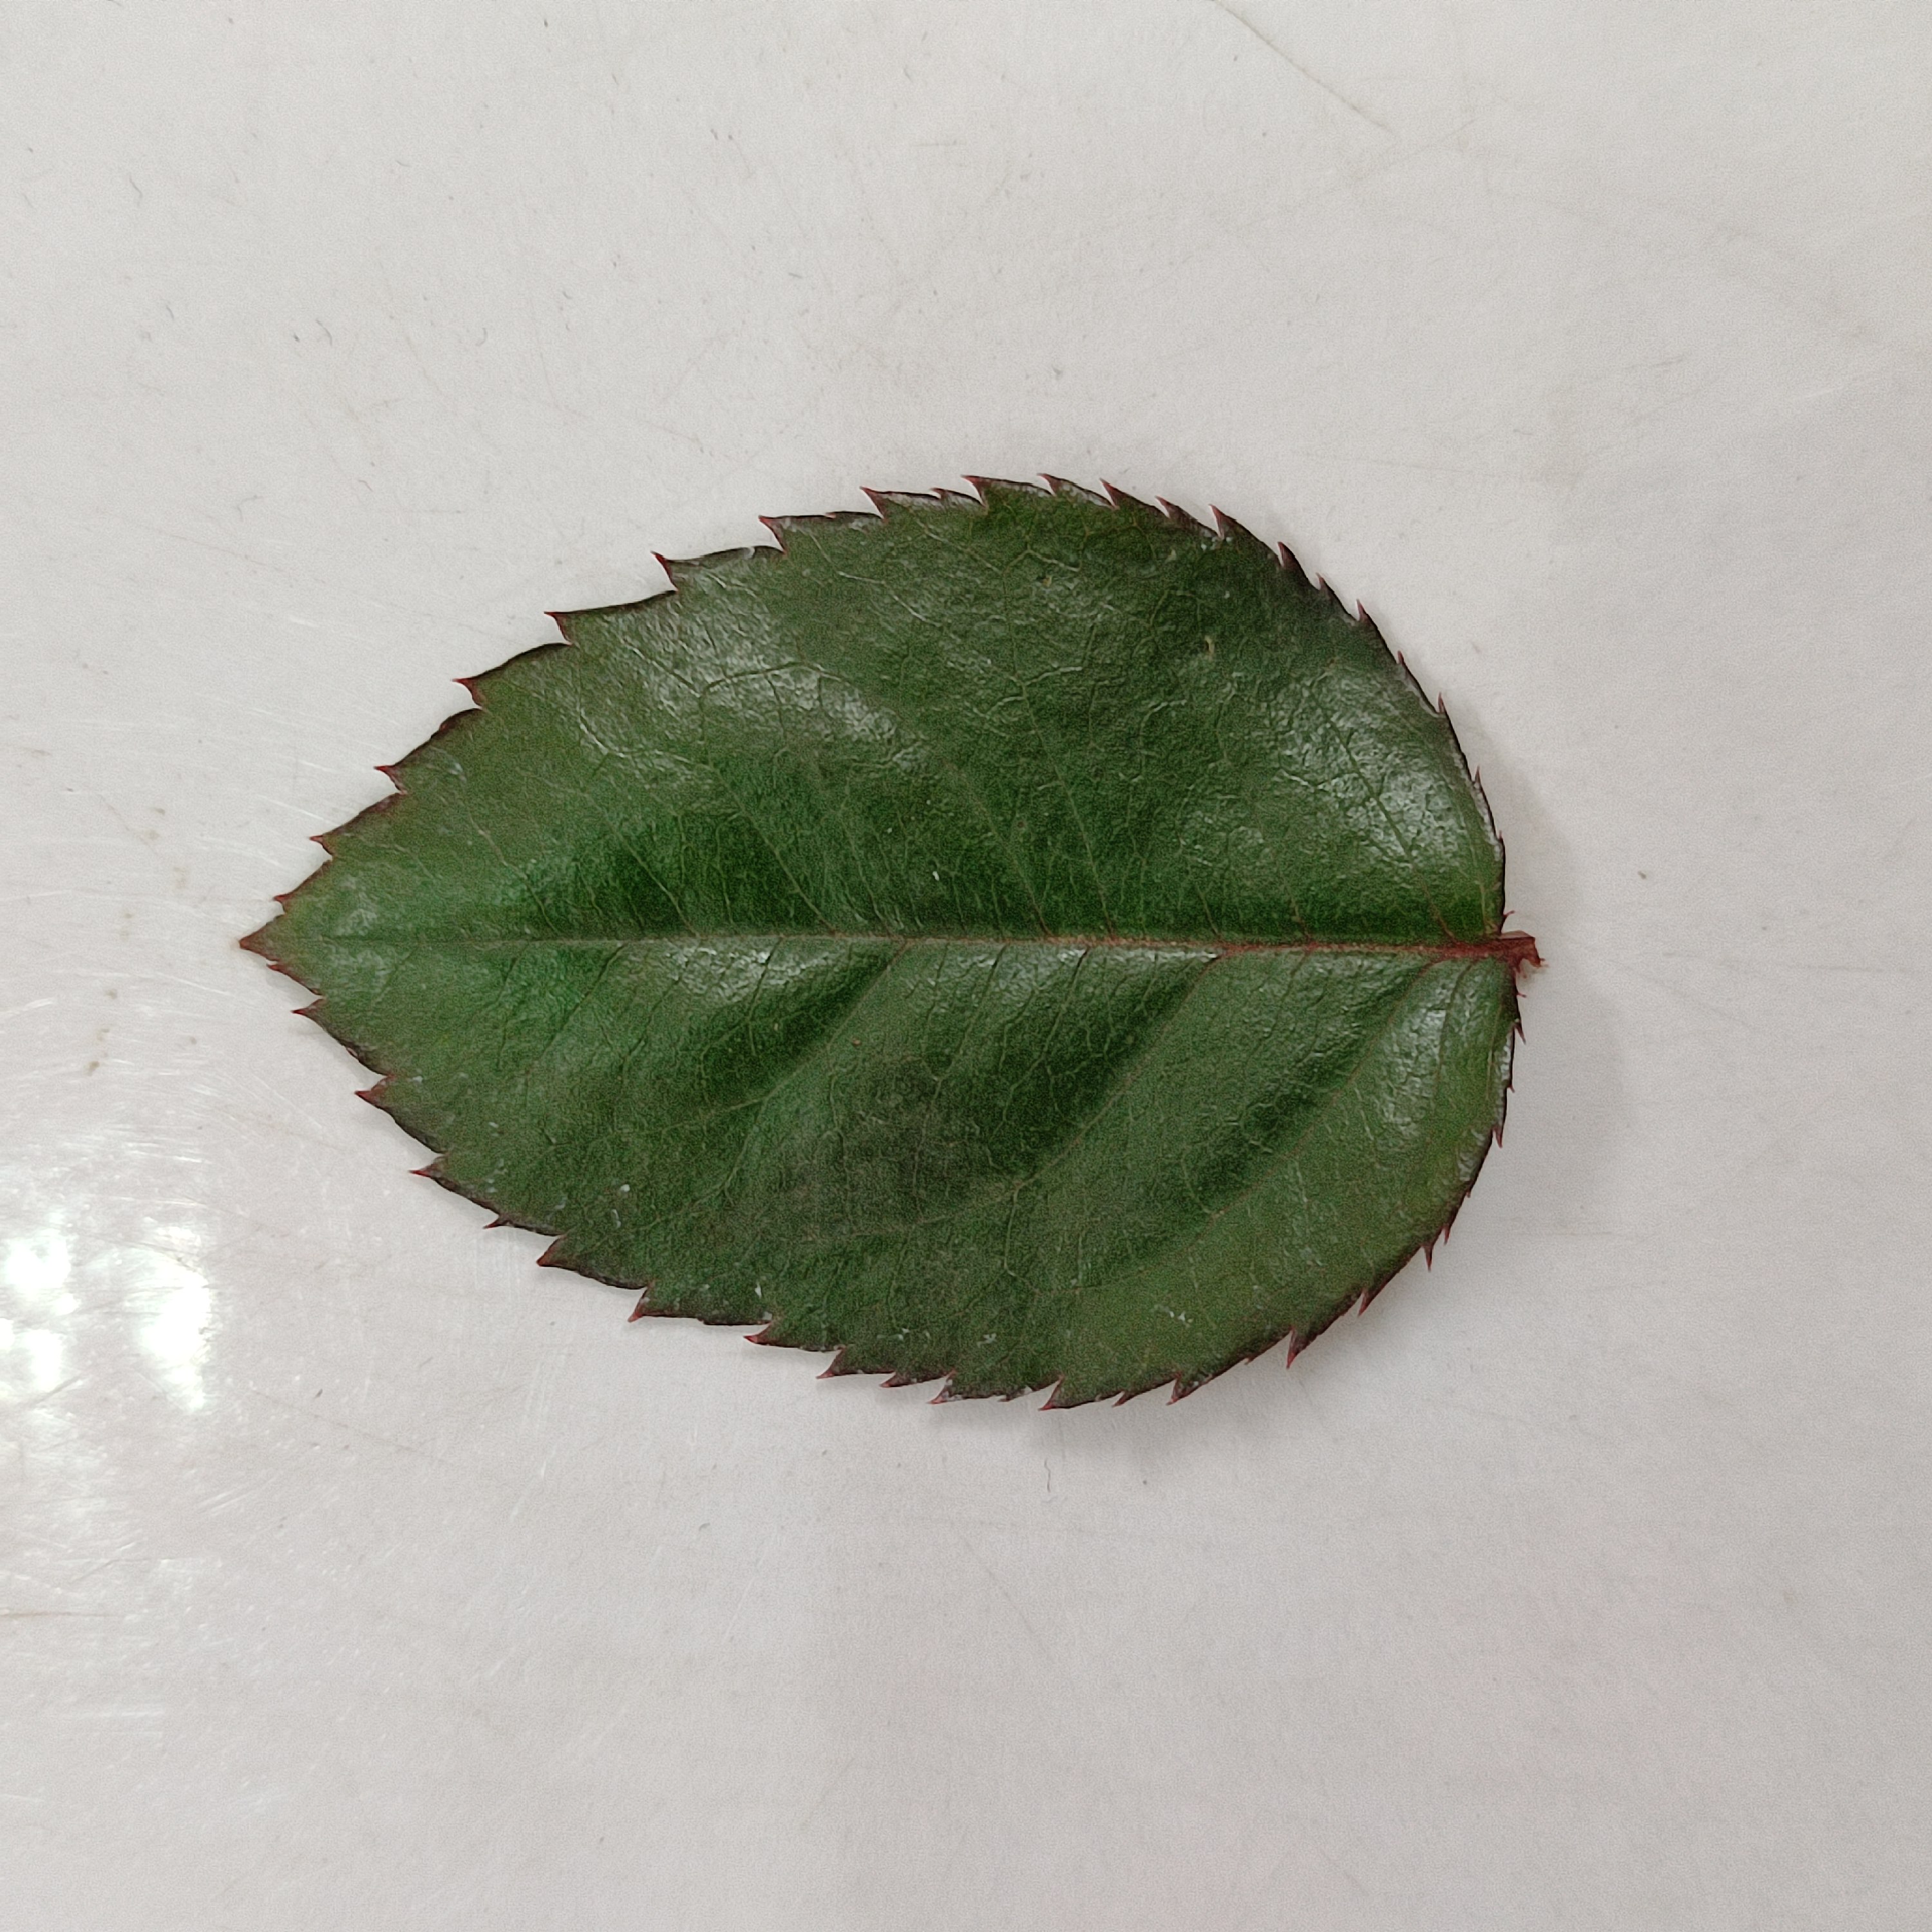
Label: Healthy Leaf